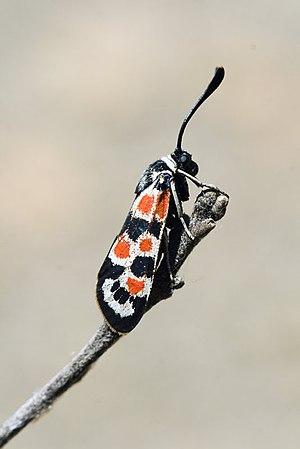
Zygaena est un genre de lépidoptères de la famille des Zygaenidae et de la sous-famille des Zygaeninae.